Daniel Dunglas Home

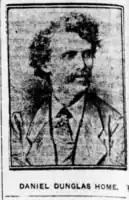
Photograph Portrait of Daniel Dunglas Home

Daniel Home was Elizabeth's third child, and was born on 20 March 1833. He was baptised by the Reverend Mr. Somerville three weeks after his birth at Currie Parish Church on 14 April 1833. The one-year-old Home was deemed a delicate child, having a "nervous temperament", and was passed to Elizabeth's childless sister, Mary Cook. She lived with her husband in the coastal town of Portobello, east of Edinburgh. According to Home, his cradle rocked by itself at the Cooks' house, and he had a vision of a cousin's death, who lived in Linlithgow, to the west of Edinburgh.